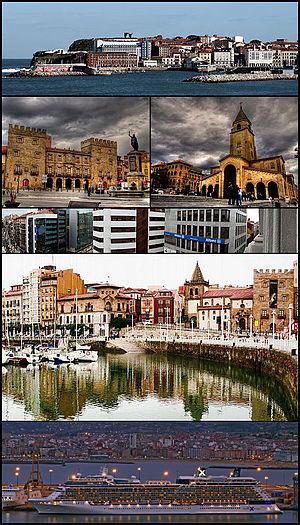
Gijón est une ville espagnole, capitale de la commune du même nom. Elle est située sur la côte des Asturies, communauté autonome dont elle est la municipalité la plus peuplée avec 298 450 habitants.